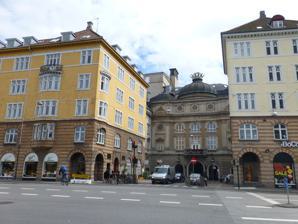
Building: Det Ny Teater
Country: Denmark
Year built: 1908
Theatre in Copenhagen, Denmark Det Ny Teater The theatre seen from Gammel Kongevej Address Gammel Kongevej 29 Copenhagen V Denmark Capacity 1,000 (main) 300 ( Sceneriet ) Current use Theatre Construction Opened 1908 Closed 1990–1994 Years active 104 Architect Lorenz Gudme Website http://www.detnyteater.dk/ Det Ny Teater (English: The New Theatre) is an established theatre in Copenhagen , Denmark , first opened in 1908. It is based in a building which spans a passage between Vesterbrogade and Gammel Kongevej in Copenhagen's theatre district on the border between Vesterbro and Frederiksberg . With more than 12,000 m 2 it is one of Denmark's largest theaters. It has two stages, the main auditorium which seats more than 1,000 and Sceneriet , a smaller theatre established in the cellar in 1994. History Establishment Franz Šedivý: The inauguration of the New Theatre on 10 September 1908 The site of the theatre, then a worn down apartment block, was in the spring of 1902 acquired by a development company, Bona , which had plans to build a large theatre and in the same time to open a passage between Gammel Kongevej and the new Vesterbro Passage, now part of Vesterbrogade, which was the backbone in a westward expansion of Copenhagen's city centre. Bona engaged Viggo Lindstrøm in the project as artistic consultant, he had been resident actor and director at Folketeatret but resigned after a fashionable controversy with its director, and in 1906 the company applied the Ministry of Justice for a license for the theatre's operation. The application was initially rejected by Peter Adler Alberti , the minister of Justice, supposedly due to a link with Folketeatret's director, but after personal intervention from King Frederik , the license was finally granted. In March 1907, Bona commissioned the architect Lorenz Gudme to draw up a project. He had previously worked for Ove Petersen , who was responsible for both the Royal Theatre , in collaboration with Vilhelm Dahlerup , and the Dagmar Theatre . His proposal was accepted and the fundaments were laid on 14 August 1907. Shortly after construction start, a disagreement occurred between Bona and Gudme who was ultimately fired from the project which was instead completed by Ludvig Andersen. When the theatre was inaugurated on 19 September 1908 it was the second largest theatre in the country and the construction price  had been approx. DKK 1,200,000 and  DKK 600,000 for the site. Poster from the opening in 1908 Opening and early years Lindstrøm, who also was the theatre's first director, had declared himself willing to set up everything at his new theatre, the second largest in Copenhagen, but the opening performance, Pierre Berton 's Den skønne Marseillanerinde , an extravaganza about Napoleon with a young cast featuring such later stars as Poul Reumert , Asta Nielsen and Clara Wieth , became exemplar of the repertoire during the first three decades. Lindstrøm himself left the theatre after just three years due to an insignificant debts. He was succeeded in the post by the actor Ivar Schmidt (1869–1940) who held the post from 1911 to 1937, accompanied by actors such as Else-Marie, Berthe Qvistgaard , Ellen Gottschalch , Ib Schønberg and Osvald Helmuth . Change of repertoire The director from 1944 to 1966 was Peer Gregaard and he dramatically changed the repertoire from with a combination of classics and contemporary Danish and European drama. During this era, Det Ny Teater came to challenge the Royal Danish Theatre as the leading theatrical stage in Denmark. Adversities and closure In the 1960s it became evident that it was difficult to operate theatres without subsidies. The writer Knud Poulsen was appointed director in 1969 and by 1971 the theatre faced closure but was saved when the county and Ministry of Culture stepped in and compensated for reduced ticket prices. This marked the beginning of a crisis for the theatre which reflected the general adversities for the industry and, in 1976, led to the introduction of a general regime for subsidizing theatrical productions. In 1991, when the theatre, by then in a poor state of neglect, lost its support, it had to close indefinitely. Reopening and recent years The owners succeeded in raising funds for a thorough renovation. Bent Mejding was the driving force behind the restoration of the theater, which he and Niels-Bo Valbro reopened as a venue for operetta and musicals with a production of Die Fledermaus in 1994. Since then the theatre has produced a number of large productions, the most successful of which, artistically and audience-wise, has been Phantom of the Opera , which ran from 2000 to 2002. Building The façade from Vesterbrogade The theatre building spans a passage between Vesterbrogade and Gammel Kongevej and has a facade front on both sides. The complex also includes the surrounding buildings. The theatre is loosely modelled on the Paris Opera , but is built in a mixture of styles, combining elements such as classical trompe-l'œil effects and Greek capitals side by side with art deco features. Roof-top sculpture group Built in reinforced concrete , it was the first building in Denmark to use the Hennebique system , due to added strength,  allowed the theatre to be the first in Denmark to have balconies without supporting pillars. The theatre was also the first in Denmark to feature a revolving stage. Other state-of-the-art features were an advanced sprinkler system in case of fire on stage, showers installed for the actors on every floor. For the audience there were comfortable family boxes, an elegant marble staircase and a large inviting foyer. The renovation in 1994 received the Europa Nostra award from the European Union . Det Ny Teater today Since the renovation, the theatre has two stages. The large auditorium seats app. 1,000 while the small one, built in the cellar in connection with the 1994 renovation, seats an audience of 250 to 300. The main repertoire is still musicals. The theatre plays also host to a variety of other events and is available on hire. See also Culture of Denmark References